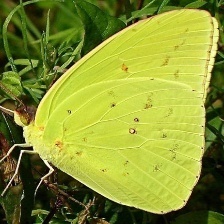
Species: CLOUDED SULPHUR
Butterfly family (ImageNet category): sulphur_butterfly